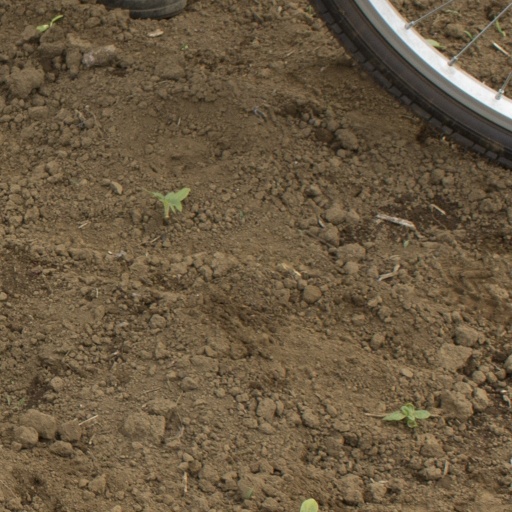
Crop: Jerusalem artichoke